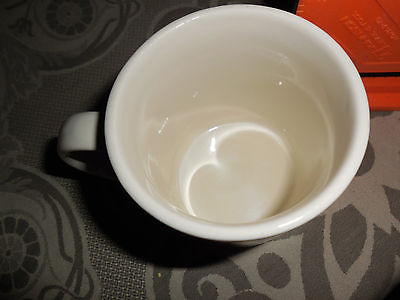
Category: mug